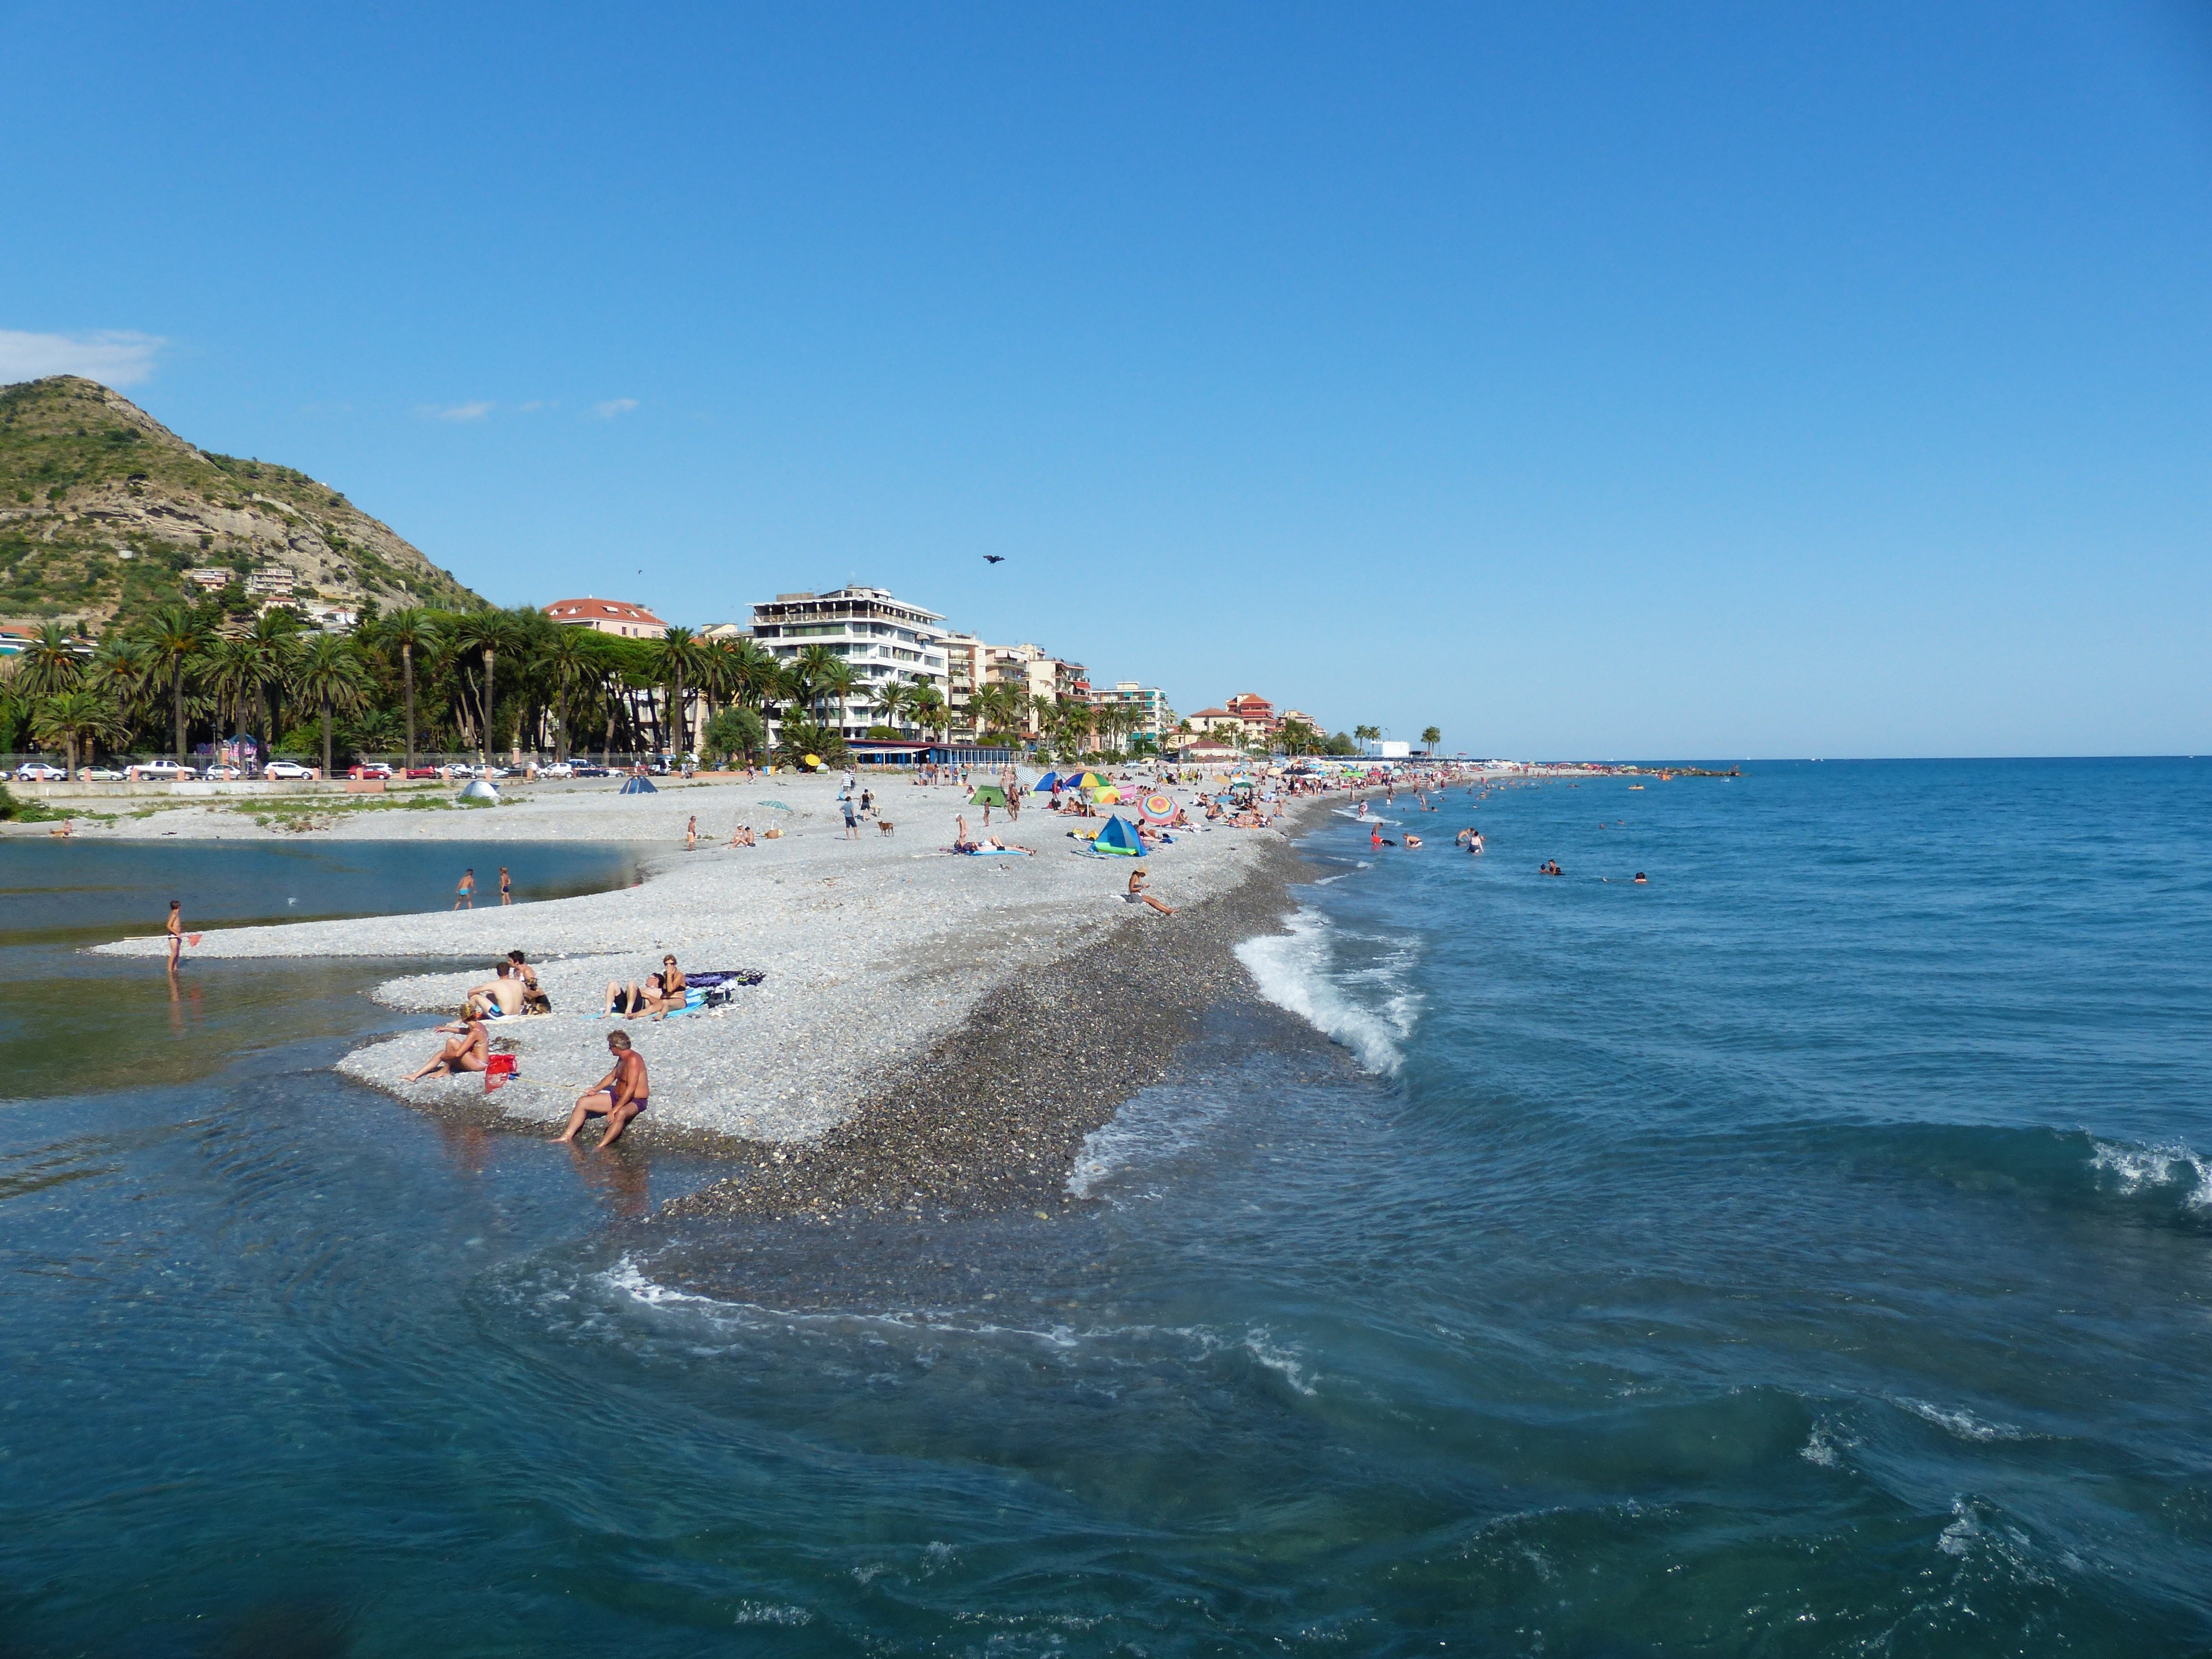
beach, sea, coast, water, sand, ocean, horizon, cloud, sky, shore, wave, river, tide, vacation, recreation, cliff, swim, cove, inlet, flow, mediterranean, holiday, bay, tourism, leisure, terrain, waterway, body of water, headland, resort, cape, bathers, liguria, pebble beach, fun bathing, holiday resort, ventimiglia, wind wave, promontory, ligurian coast, roia, coastal and oceanic landforms